Khabardar (film)

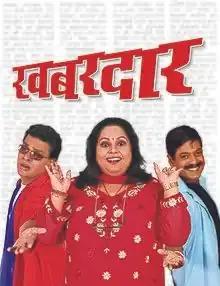
Theatrical release poster

Khabardaar is a 2005 Marathi-language comedy film produced and directed by Mahesh Kothare and starring Bharat Jadhav, Sanjay Narvekar and Nirmiti Sawant.